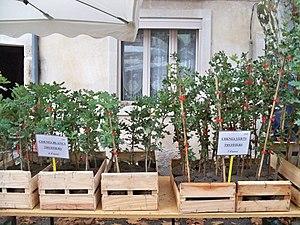
plants de chênes truffiers
La trufficulture est la culture de la truffe. Les trufficulteurs utilisent les techniques agronomiques visant à la production, à la cueillette et à la commercialisation des truffes.